Antigny-la-Ville

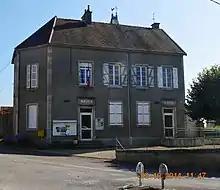
The Town Hall

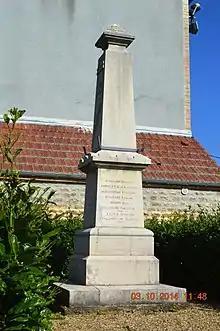
Antigny-la-Ville War Memorial

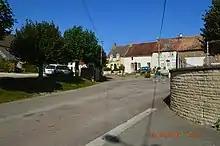
A street in Antigny-la-Ville

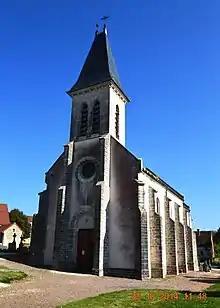
The Church of the Assumption

The Pariish Church of the Assumption contains several items that are registered as historical objects: